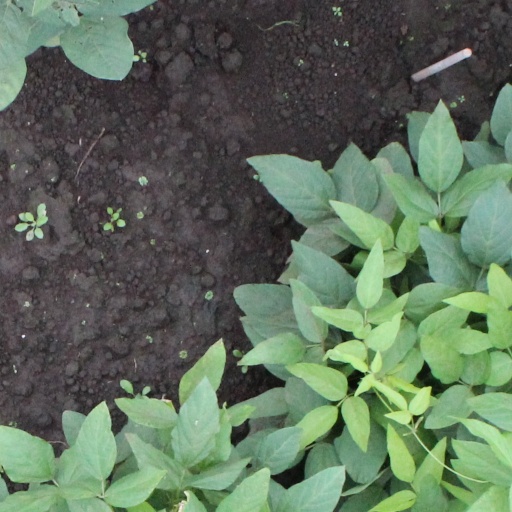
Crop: soybean